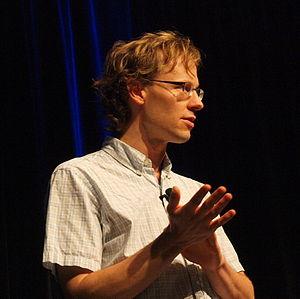
Chris Hecker à la Game Developers Conference en 2010 (troisième jour)."